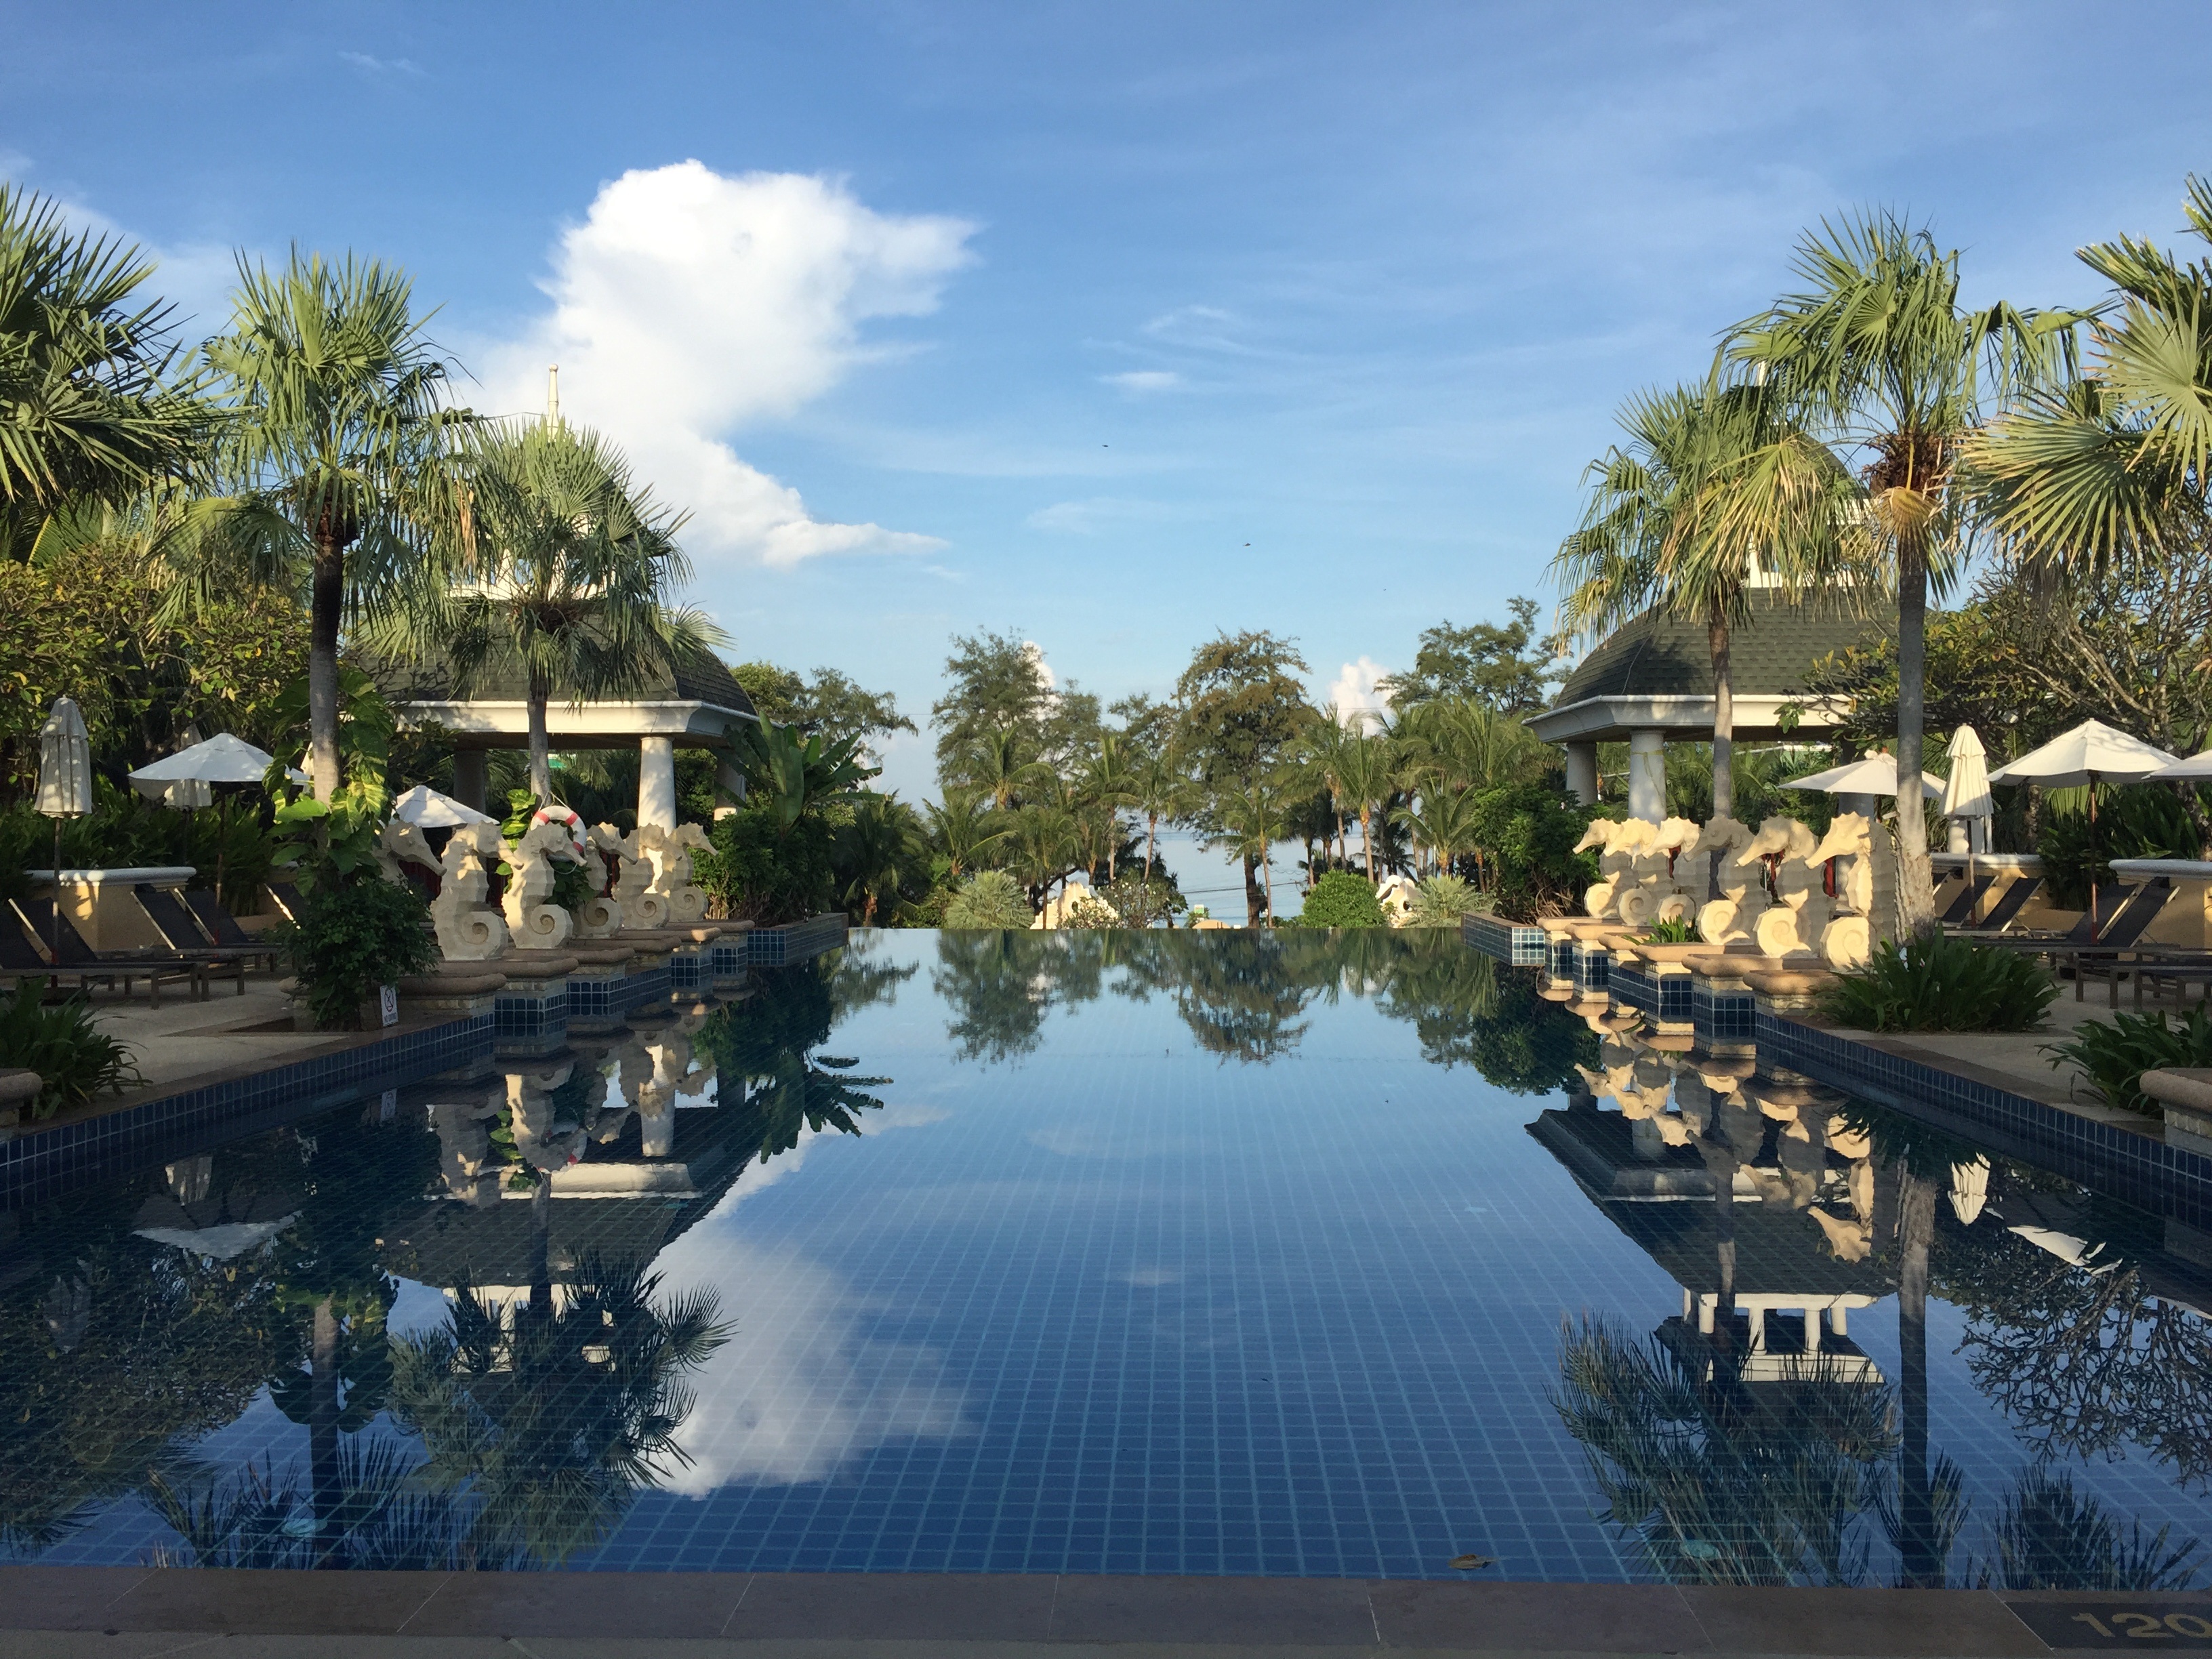
dock, vacation, swimming pool, property, marina, waterway, thailand, resort, estate, condominium, phuket, reflecting pool